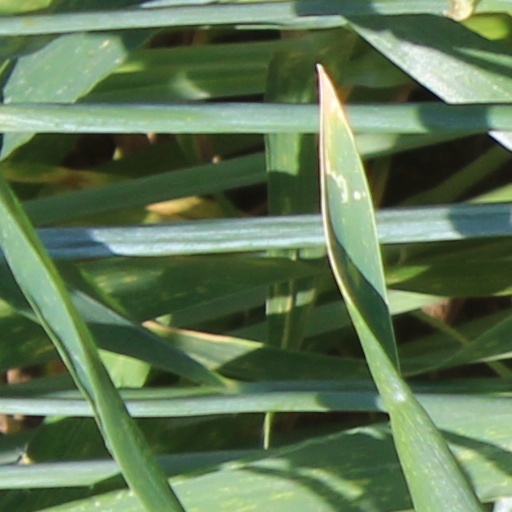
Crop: wheat